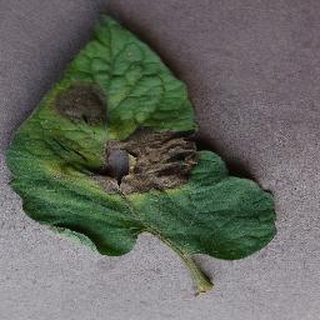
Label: tomato_late_blight